San Sebastián, Puerto Rico

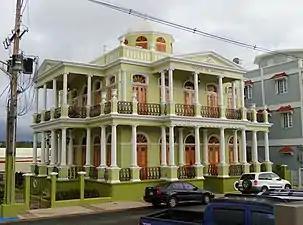
The Casa de Doña Bisa Museum

Permission to found the town was officially granted in 1752, under the leadership of founder, Captain Cristóbal González de la Cruz, who among other residents had an interest in converting some cow farms into an agricultural village. The foundation of the town from the religious aspect, was consummated in December 1762 by Mariano Martin, the island catholic bishop at that time. At the beginning, by 1700, San Sebastián was a conglomerate of a few cow farms, owned by some residents of the Partido de Aguada. Las Vegas was the former plain site of one of the first cow farms located by the Guatemala riverside at the north. Also, another of those cow farms was Pepinito (today's downtown) that was a prominent hill with a white calcium carbonate face. On the north side of the town it can be seen some of this "pepinos" (cucumbers). These two cow farms gave the town its first name. From these geographical features come the first names of the new village: Las Vegas del Pepino (Cucumber Fields). In 1865 it is documented as San Sebastián de Las Vegas del Pepino.